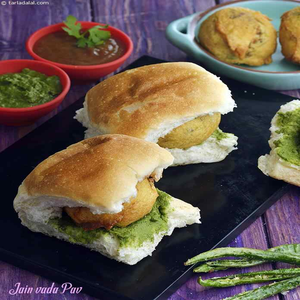
Dish: vadapav